ORP Wilk (292)

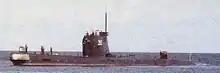
ORP "Wilk"

ORP "Wilk" was a Foxtrot-class submarine, in service with the Polish Navy from 1987 to 2003. It was originally commissioned into the Soviet Navy in 1963. The boat travelled 47000 nautical miles and dived 626 times.